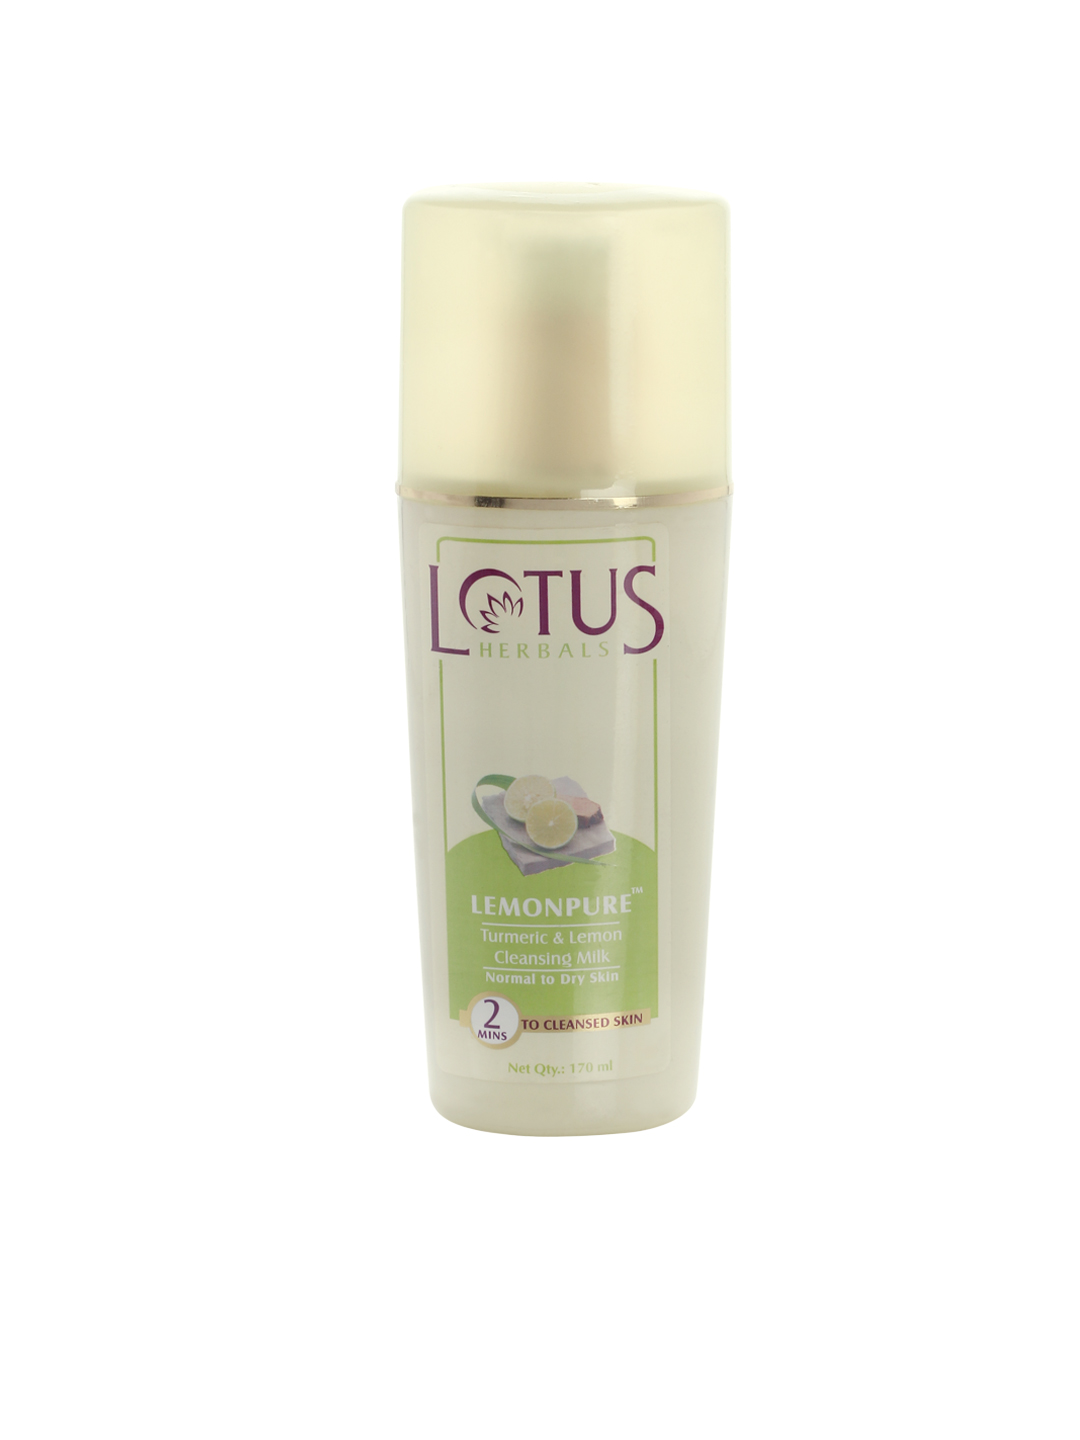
Lotus Herbals Lemon Pure Cleansing Milk
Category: Personal Care / Skin Care / Face Wash and Cleanser
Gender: Women
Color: White
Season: Spring 2017
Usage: NA